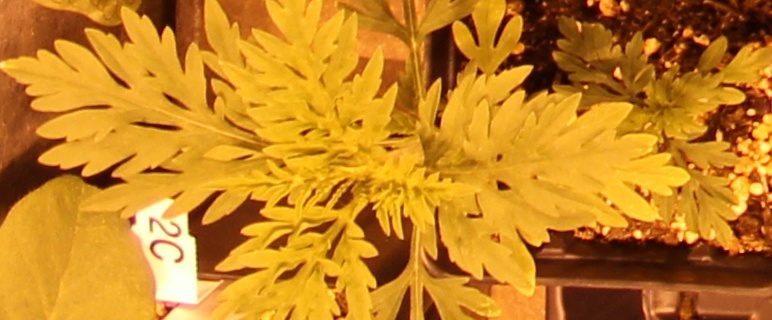
Label: Ragweed